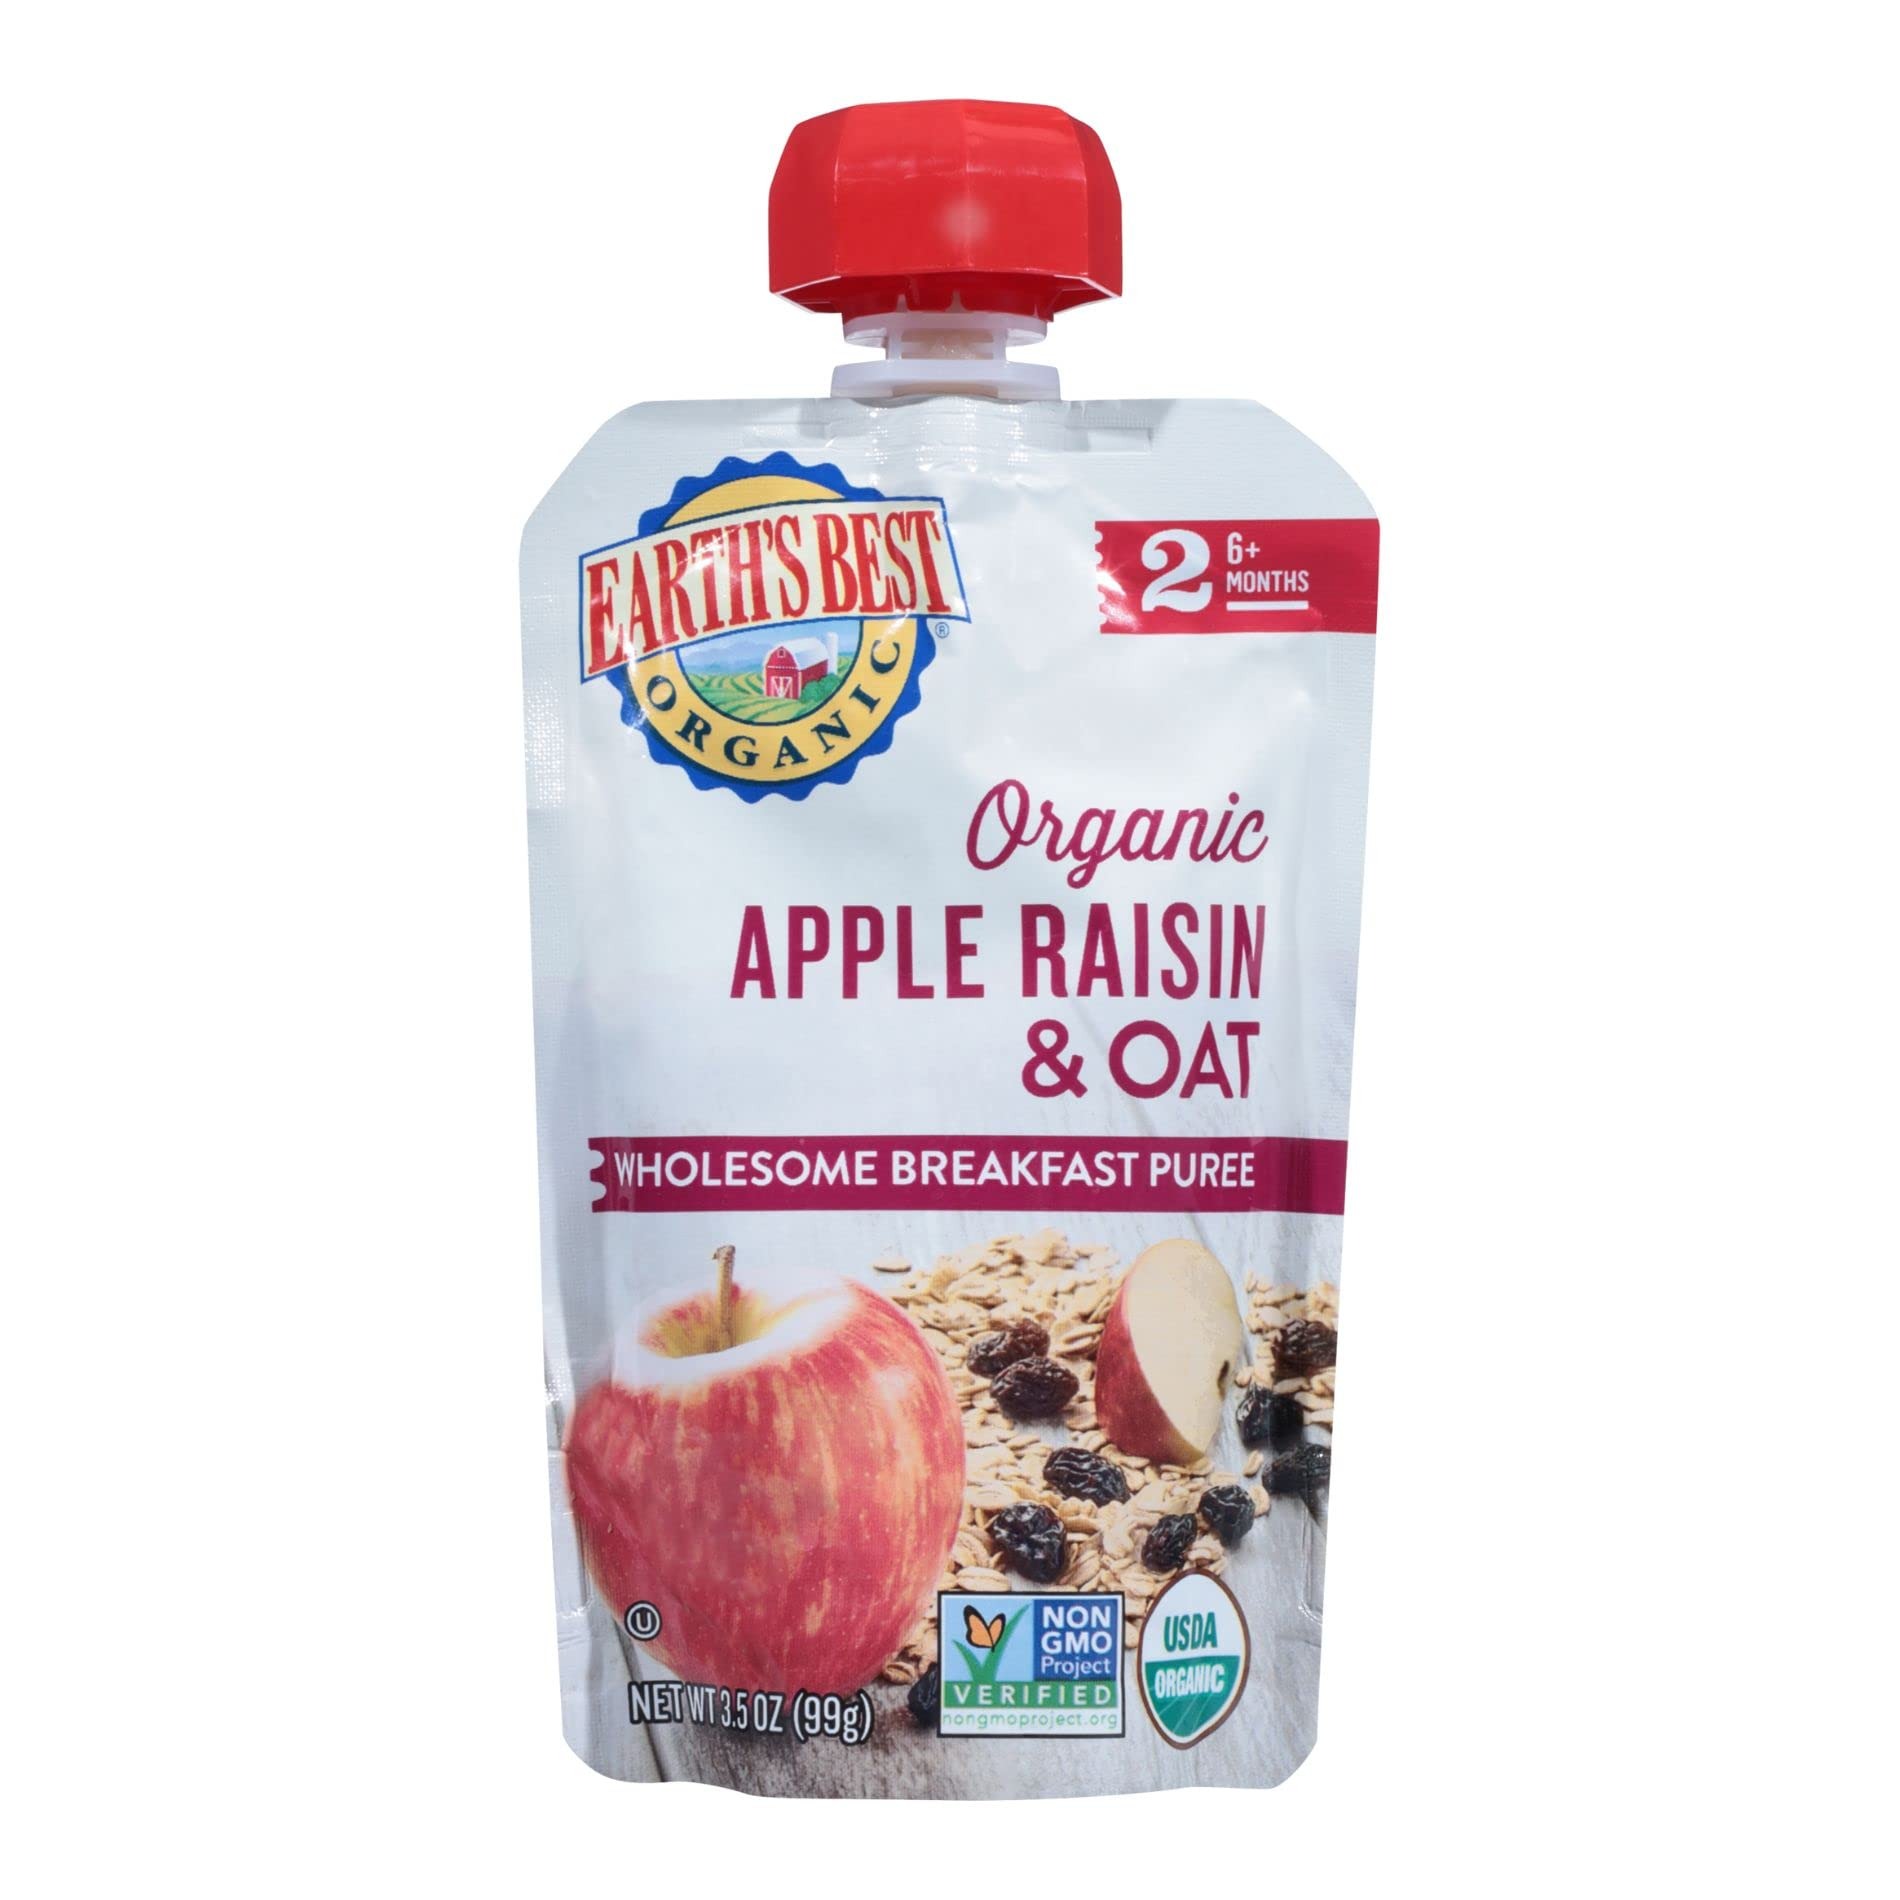
Item Name: Earth's Best Organic Stage 2 Baby Food, Apple Raisin Breakfast, 4 Oz Pouch
Bullet Point 1: ORGANIC BREAKFAST PUREE: Made with wholesome ingredients like organic raisins and organic apple puree, these baby food pouches help nourish your little one as they explore new foods and textures
Bullet Point 2: CONVENIENT RESEALABLE POUCH: These portable pouches are easy-to-pack and easy-to-eat, making them perfect for a mess-free meal on-the-go or for easy baby food storage
Bullet Point 3: STAGE 2 BABY FOOD: Expand your little one's pallet to stage 2 foods and introduce them to the exciting new flavor combinations of our baby food puree pouches
Bullet Point 4: EARTH'S BEST: Explore our full collection of organic baby food and toddler snacks to find easy-to-digest baby formula, toddler cookies, and more stage 2 and stage 3 purees
Bullet Point 5: ORGANIC APPLE, RAISIN AND OAT PUREE: Includes one 3.5 oz pouch of Earth's Best Organic Wholesome Breakfast Puree
Value: 4.0
Unit: Ounce

Price: 2.315